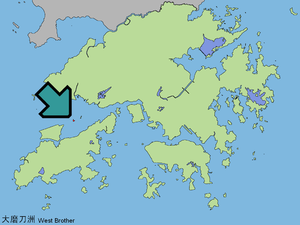
Les Frères ou Mo To Chau est un nom qui regroupe deux îles à Hong Kong, Siu Mo To et Tai Mo To. Les deux îles ont été aplanies afin de ne pas perturber le trafic de l'Aéroport International de Hong Kong situé à proximité. Administrativement, elles sont sous la juridiction du district de Tuen Mun.